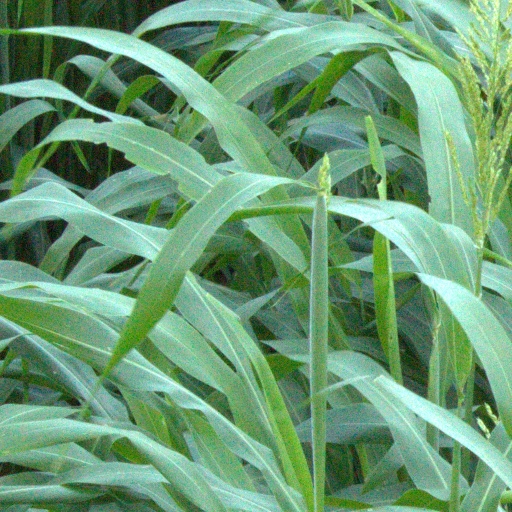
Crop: sorghum